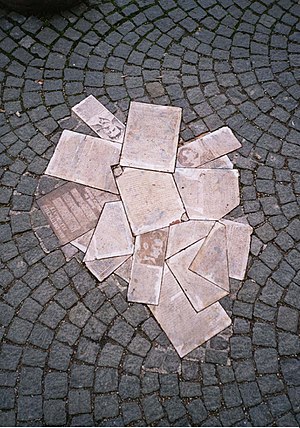
Sophie Scholl
Mindesmærke for Sophie, Hans Scholl og Weiße Rose, foran universitetet i München.
"Sophia Magdalena ""Sophie"" Scholl var sammen med broderen Hans Scholl medlem af den tyske modstandsgruppe Weiße Rose.